Kaliningrad

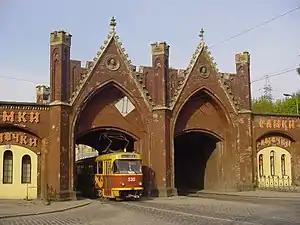
A Tatra T4 Tram passing through the Brandenburg Gate

On 26 March 2014 the first line of the city rail bus was launched in Kaliningrad, serving the route from the Kievskaya platform in the Moskovsky district to the Kaliningrad North railway station. At the same time, a bus line was organised connecting Oleg Koshevoy Street with the Kievskaya platform. The opening of several more lines of the city railway has been announced, which should connect the center of Kaliningrad with the peripheral districts of the city.